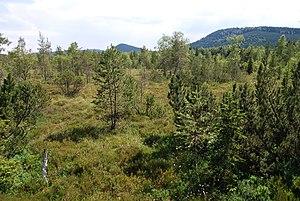
Le pin mugo, pin mugho, pin couché, pin de montagnes, pin à crochets est une espèce de conifères de la famille des Pinaceae et du genre Pinus. De répartition orophyte centre et sud européenne, elle présente un important polymorphisme ayant fait l’objet d’une abondante littérature. Le pin mugo est fréquemment utilisé en horticulture.